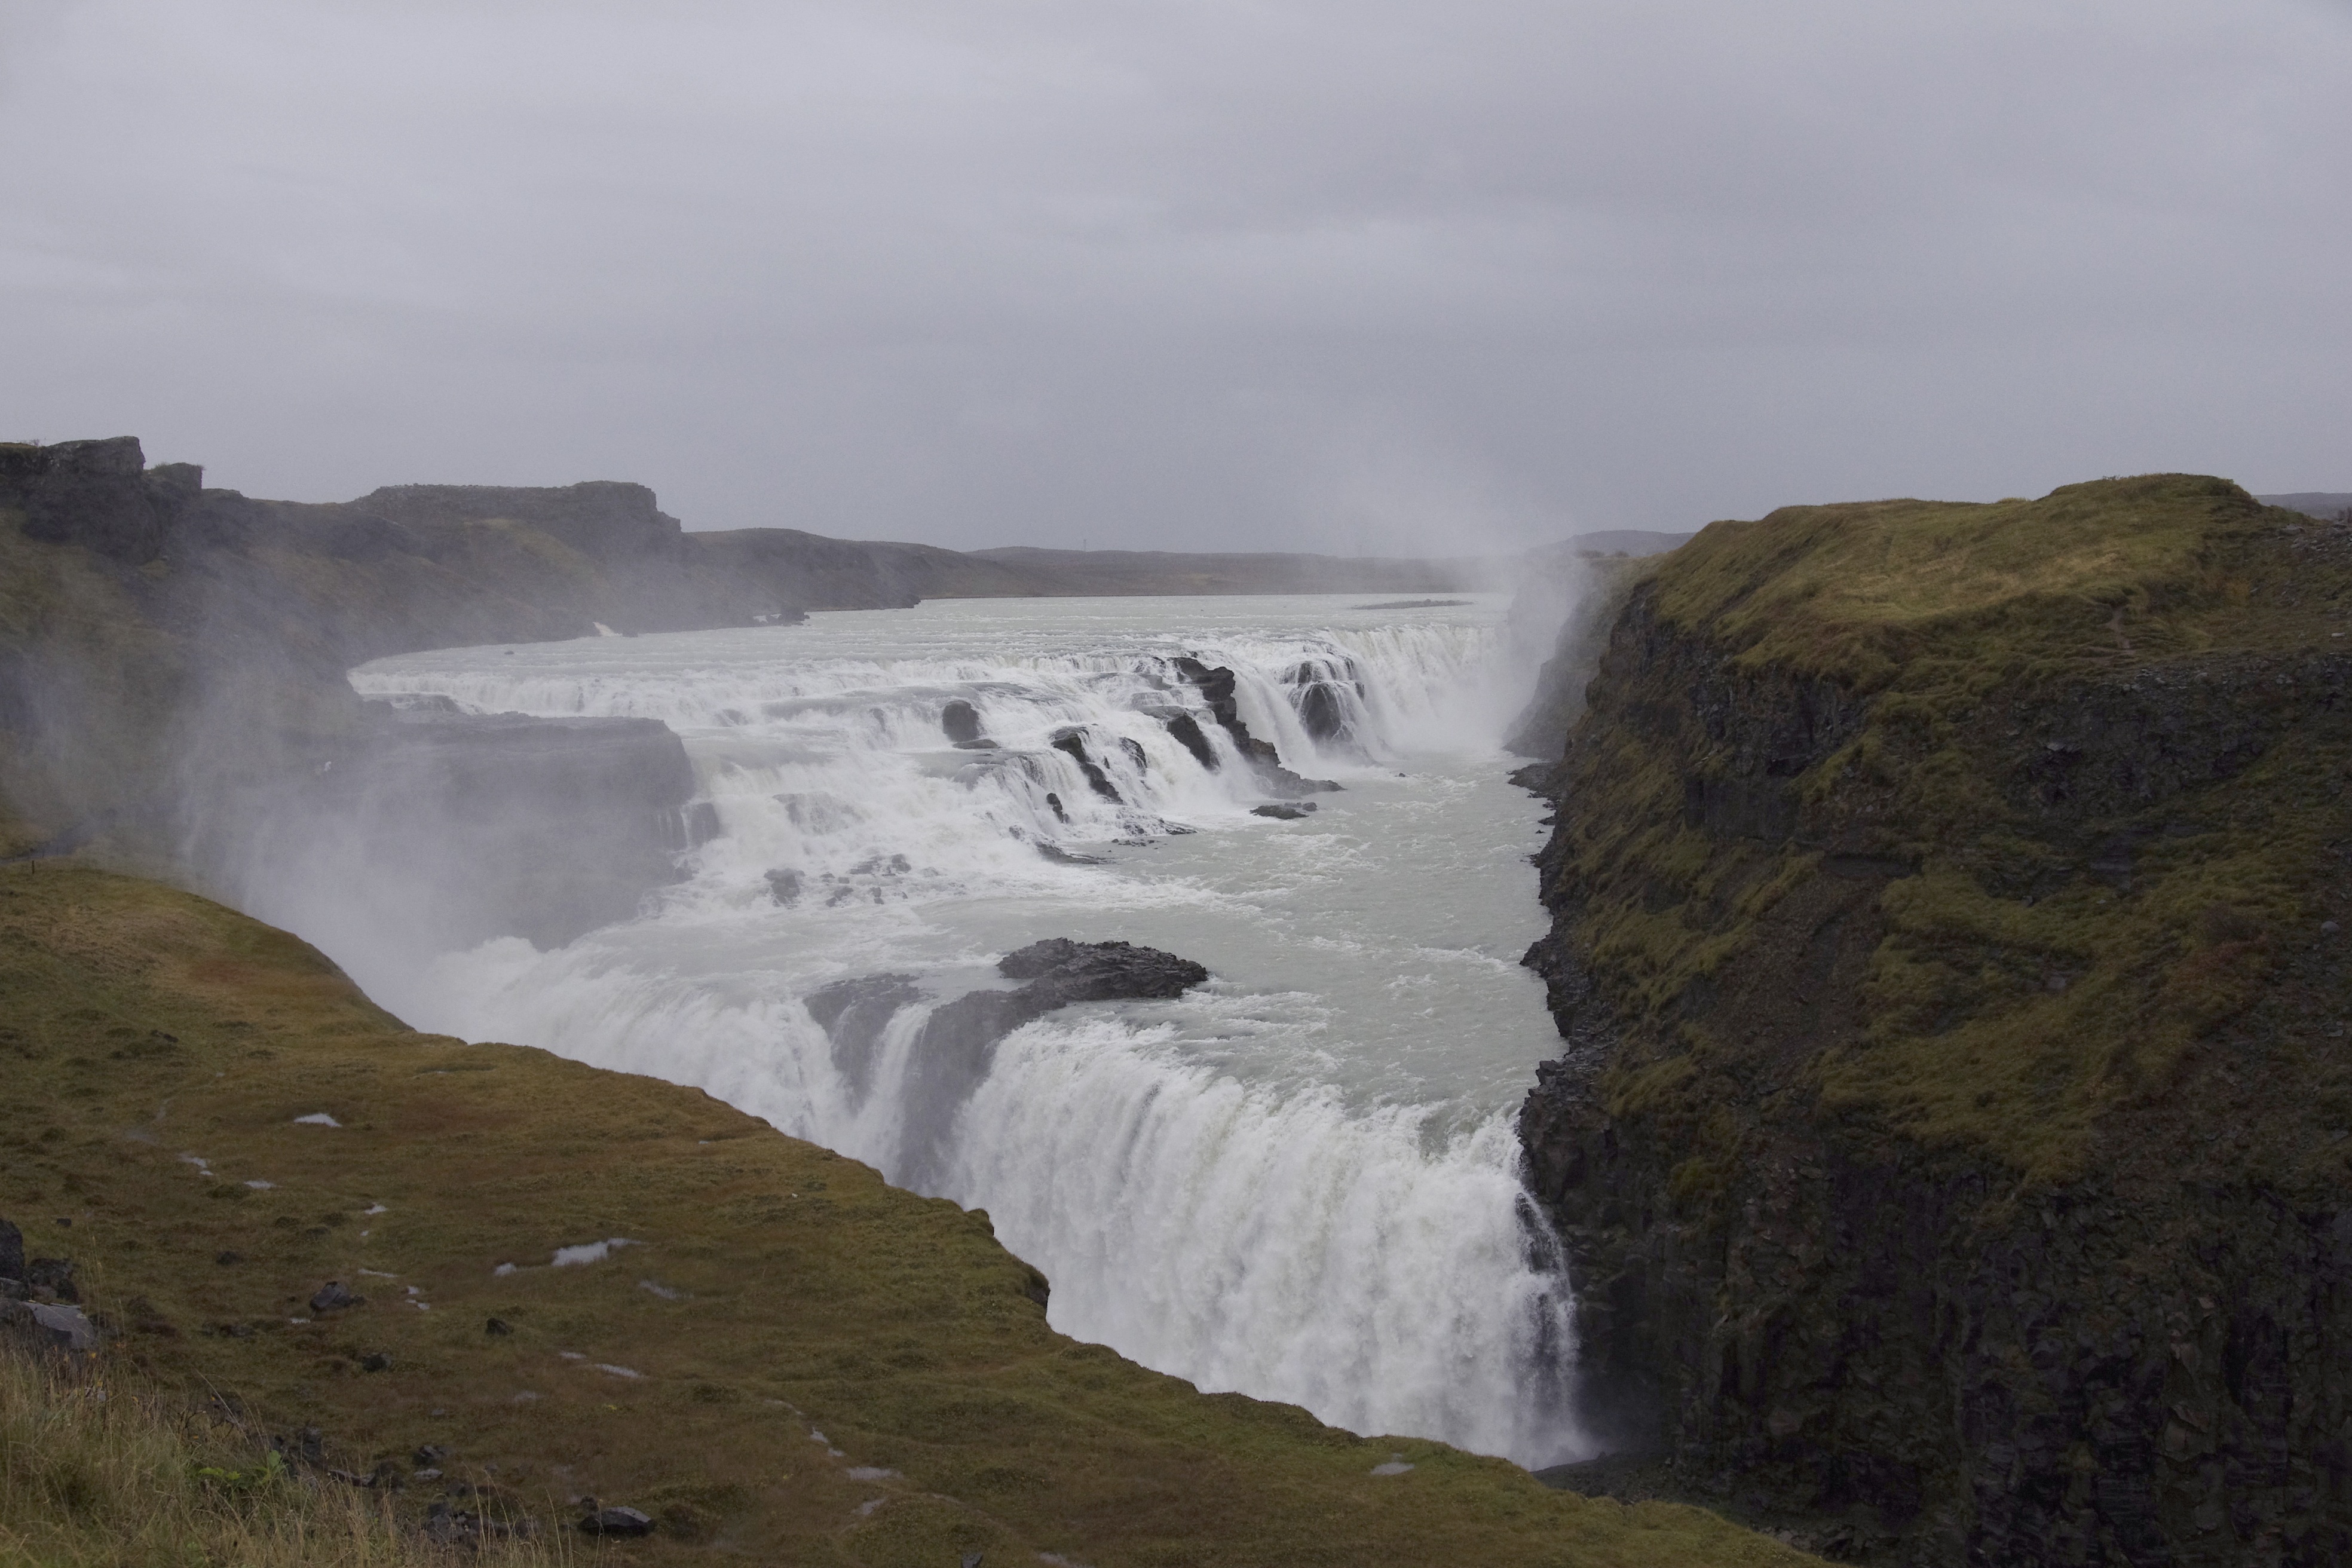
sea, coast, water, nature, rock, ocean, waterfall, wave, cliff, autumn, iceland, terrain, body of water, water feature, gullfoss, atmospheric phenomenon, geological phenomenon, wind wave